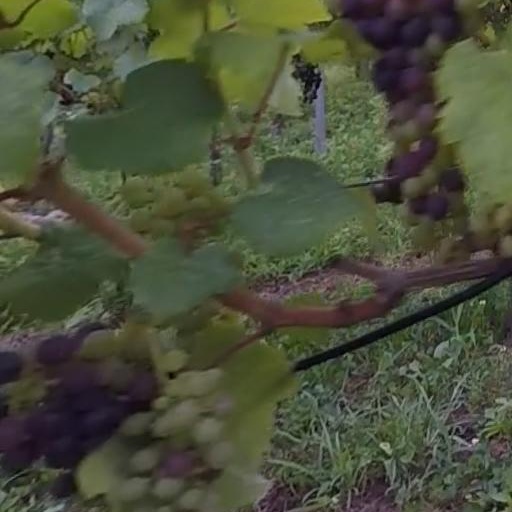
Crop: grape